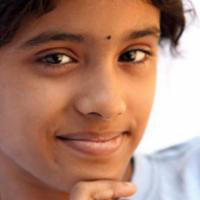
Age group: age 11-20